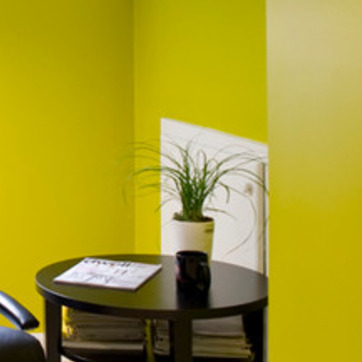
Material: foliage